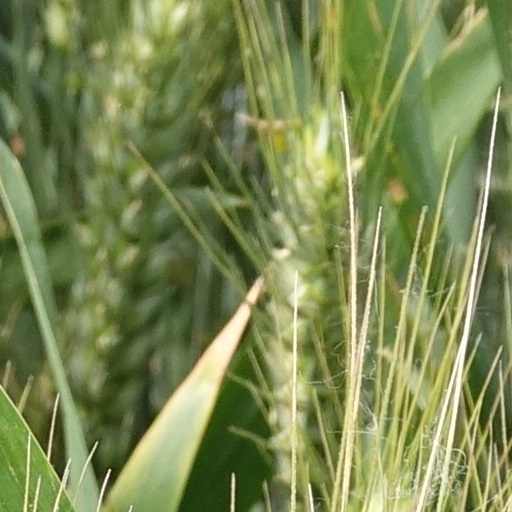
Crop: wheat